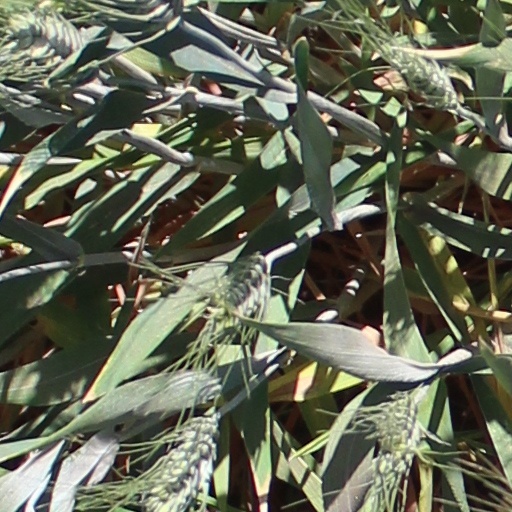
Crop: wheat